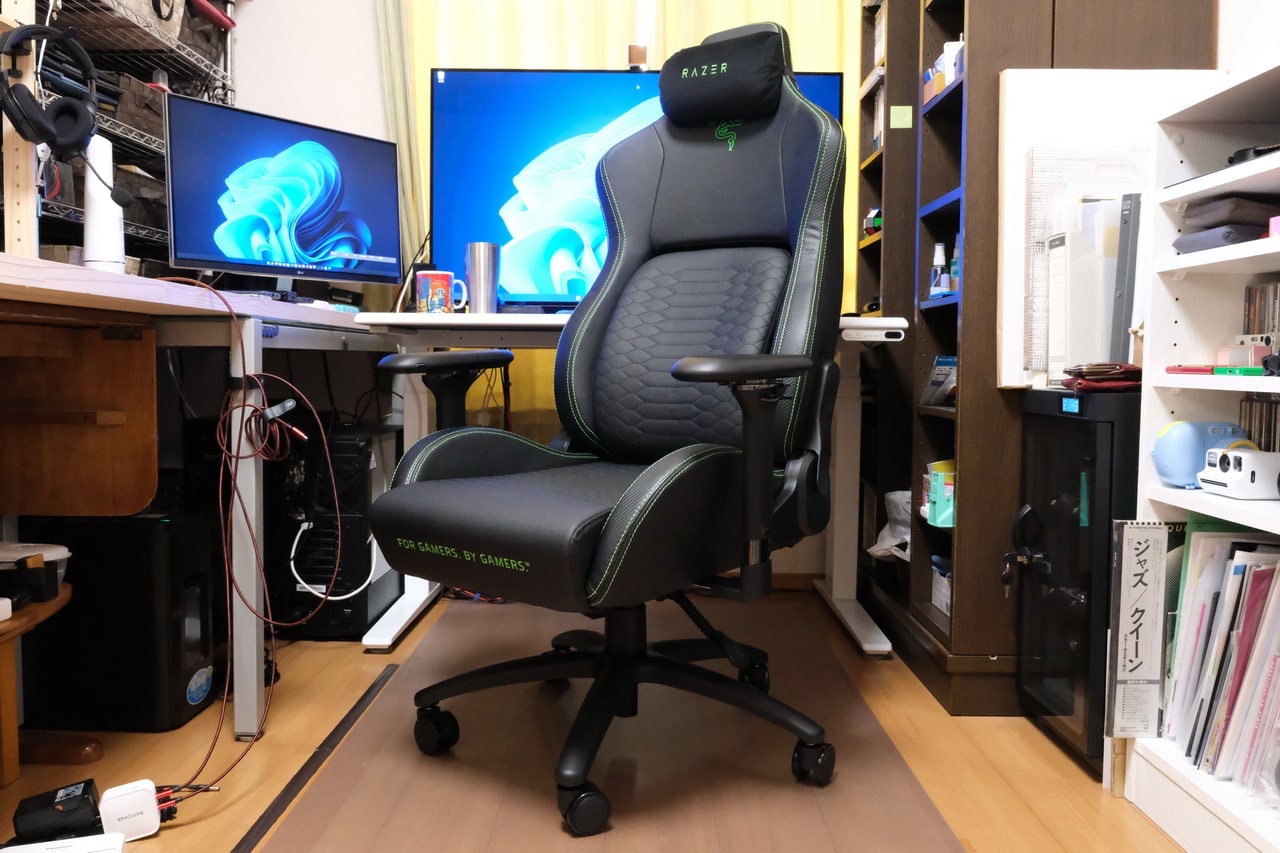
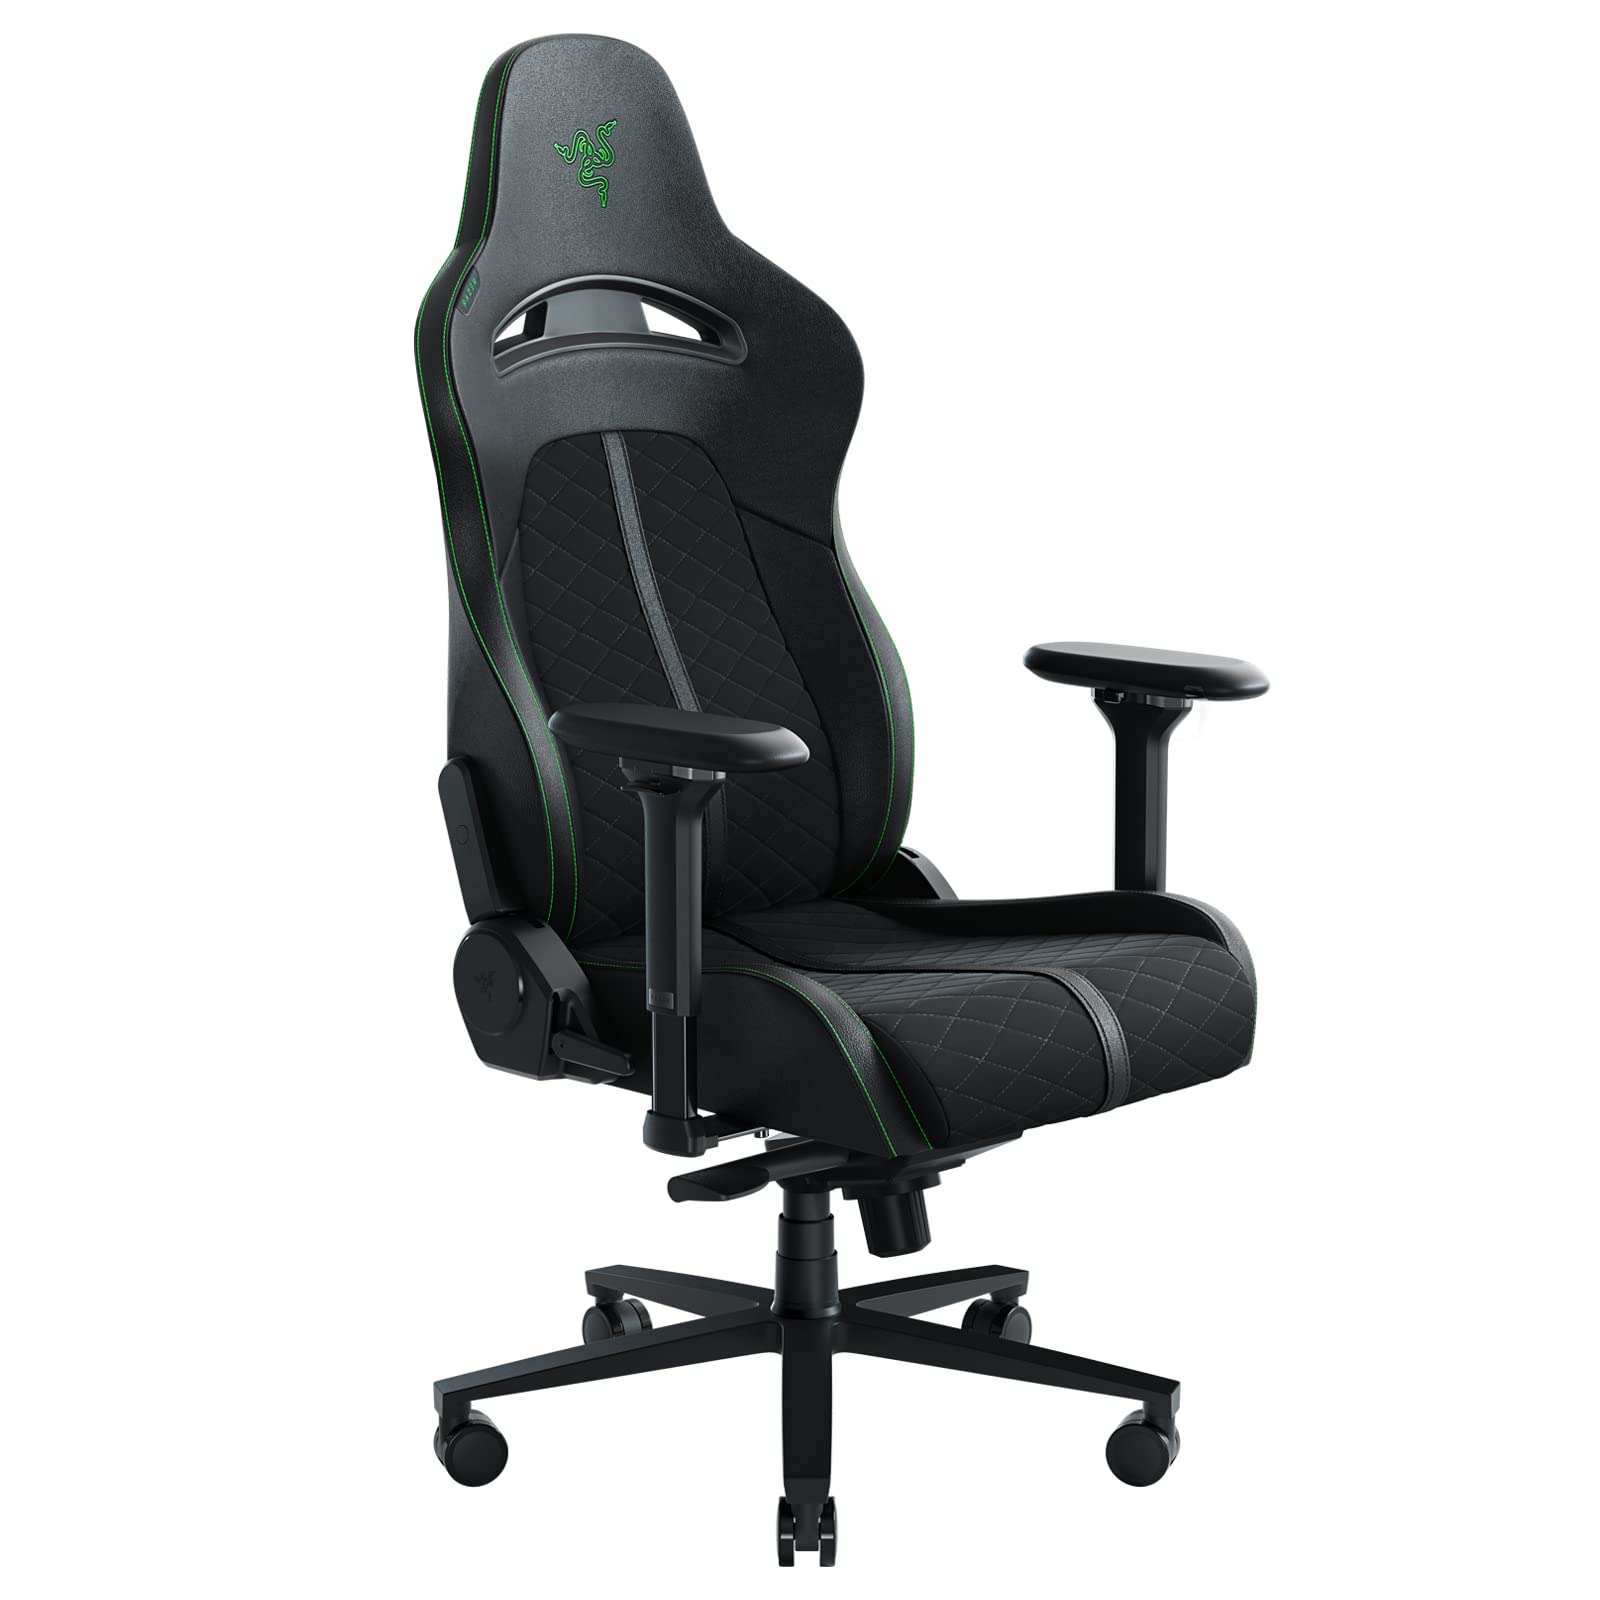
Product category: items_chair
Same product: no